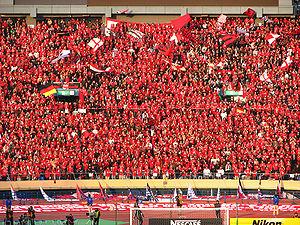
La Coupe du Japon de football a été créée en 1921. Elle porte le nom de Coupe de l'Empereur. La finale se déroule au Stade olympique de Tokyo, traditionnellement le 1ᵉʳ janvier suivant la fin du championnat.